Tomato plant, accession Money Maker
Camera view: horizontal (90 deg, fisheye); turntable rotation: 150 degrees
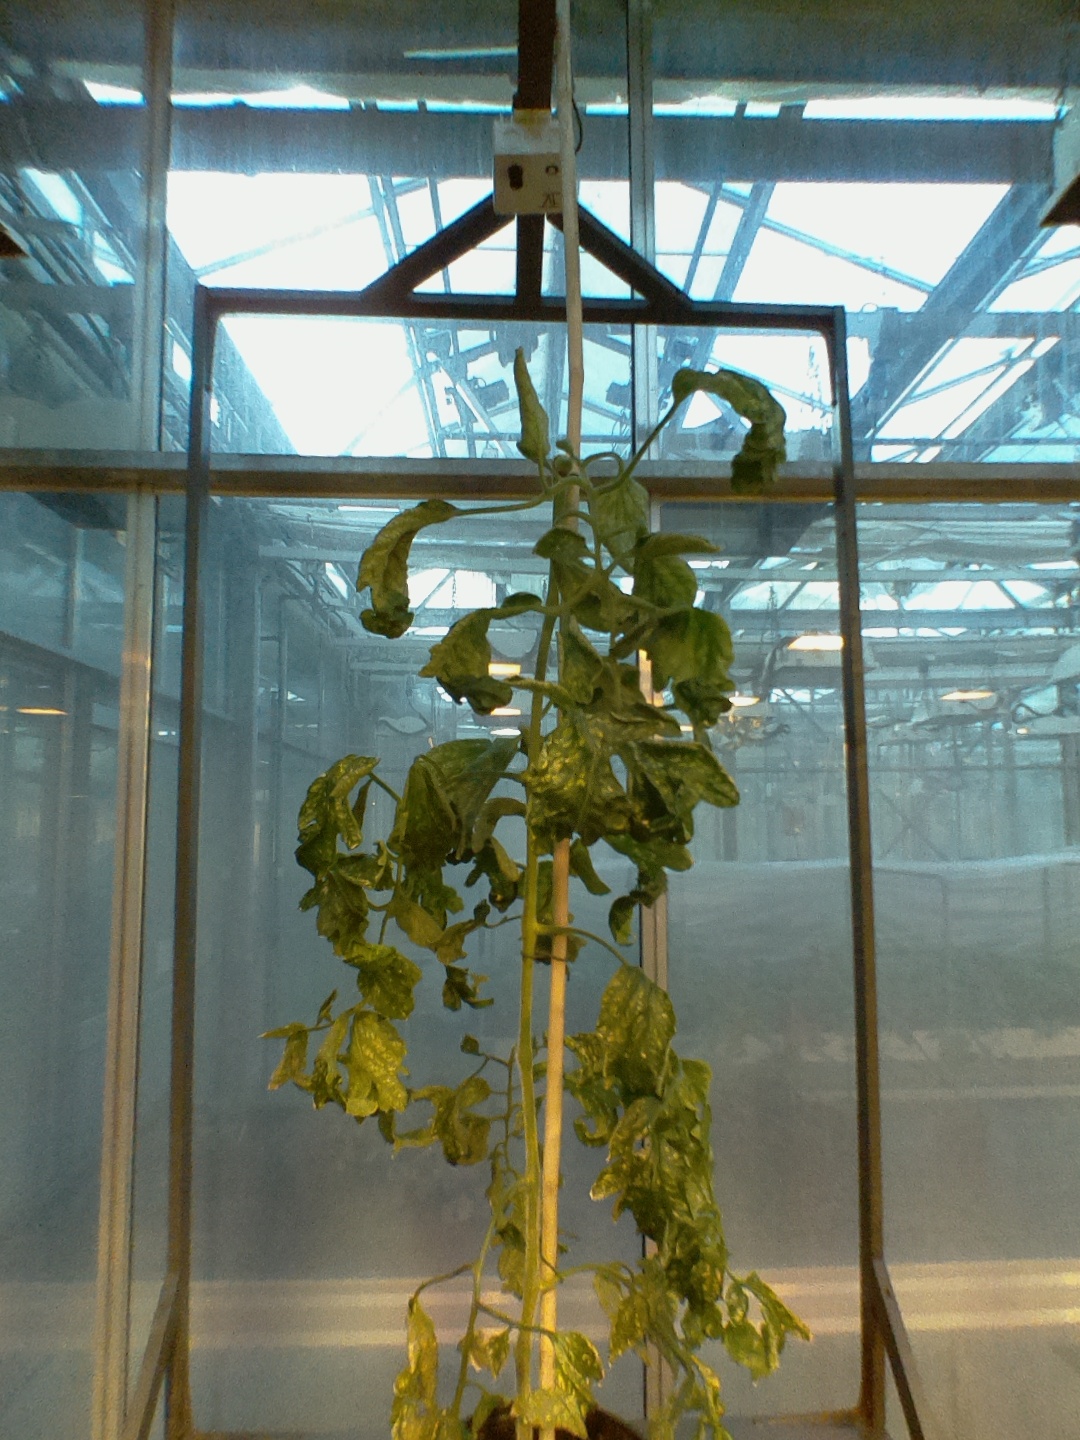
BBCH growth stage 52: 2 inflorescences visible